Geet Ramayan

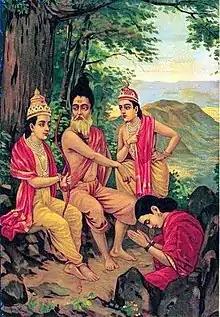
The "Geet Ramayan" included themes like liberation of Ahalya by Rama, which conveyed religious devotion. (Early-20th-century print by Ravi Varma Press)

"Geet Ramayan" was conceptualized in 1955, four years before the introduction of television in India in 1959. During the early days of All India Radio, Pune (also known as "Aakashwani Pune"), station director Sitakant Lad wanted to begin a radio programme which would be entertaining and provide moral education. He hence outlined his plan to poet and writer G. D. Madgulkar (popularly known as "Ga-Di-Ma"). Since the "Ramayana" (written by Valmiki) is an Indian epic, Lad and Madgulkar came up with an idea of a version in singable verse. Madgulkar accepted the challenge, enlisting his Music Director friend Sudhir Phadke (popularly known as "Babuji") for the collaboration.